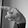
ASL letter: P